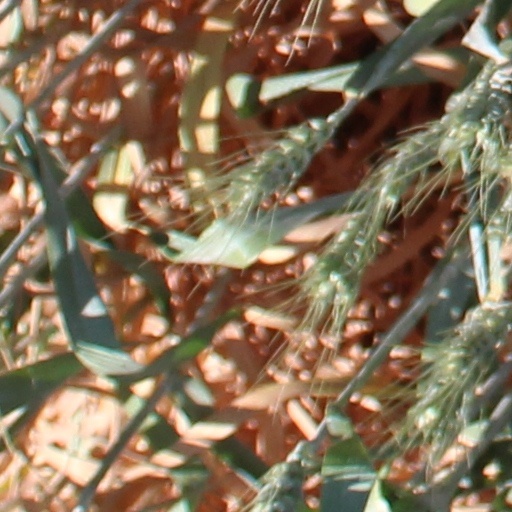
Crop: wheat